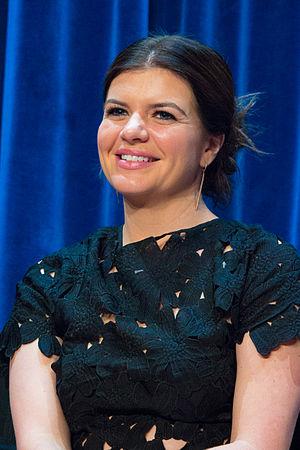
Casey Wilson est une actrice et scénariste américaine principalement connu avec le rôle de Penny Hartz dans Happy Endings, et pour avoir participé durant deux saisons au Saturday Night Live, de 2007 à 2009